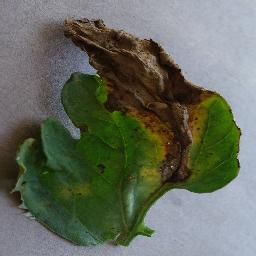
Label: Tomato___Early_blight